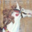
Label: horse